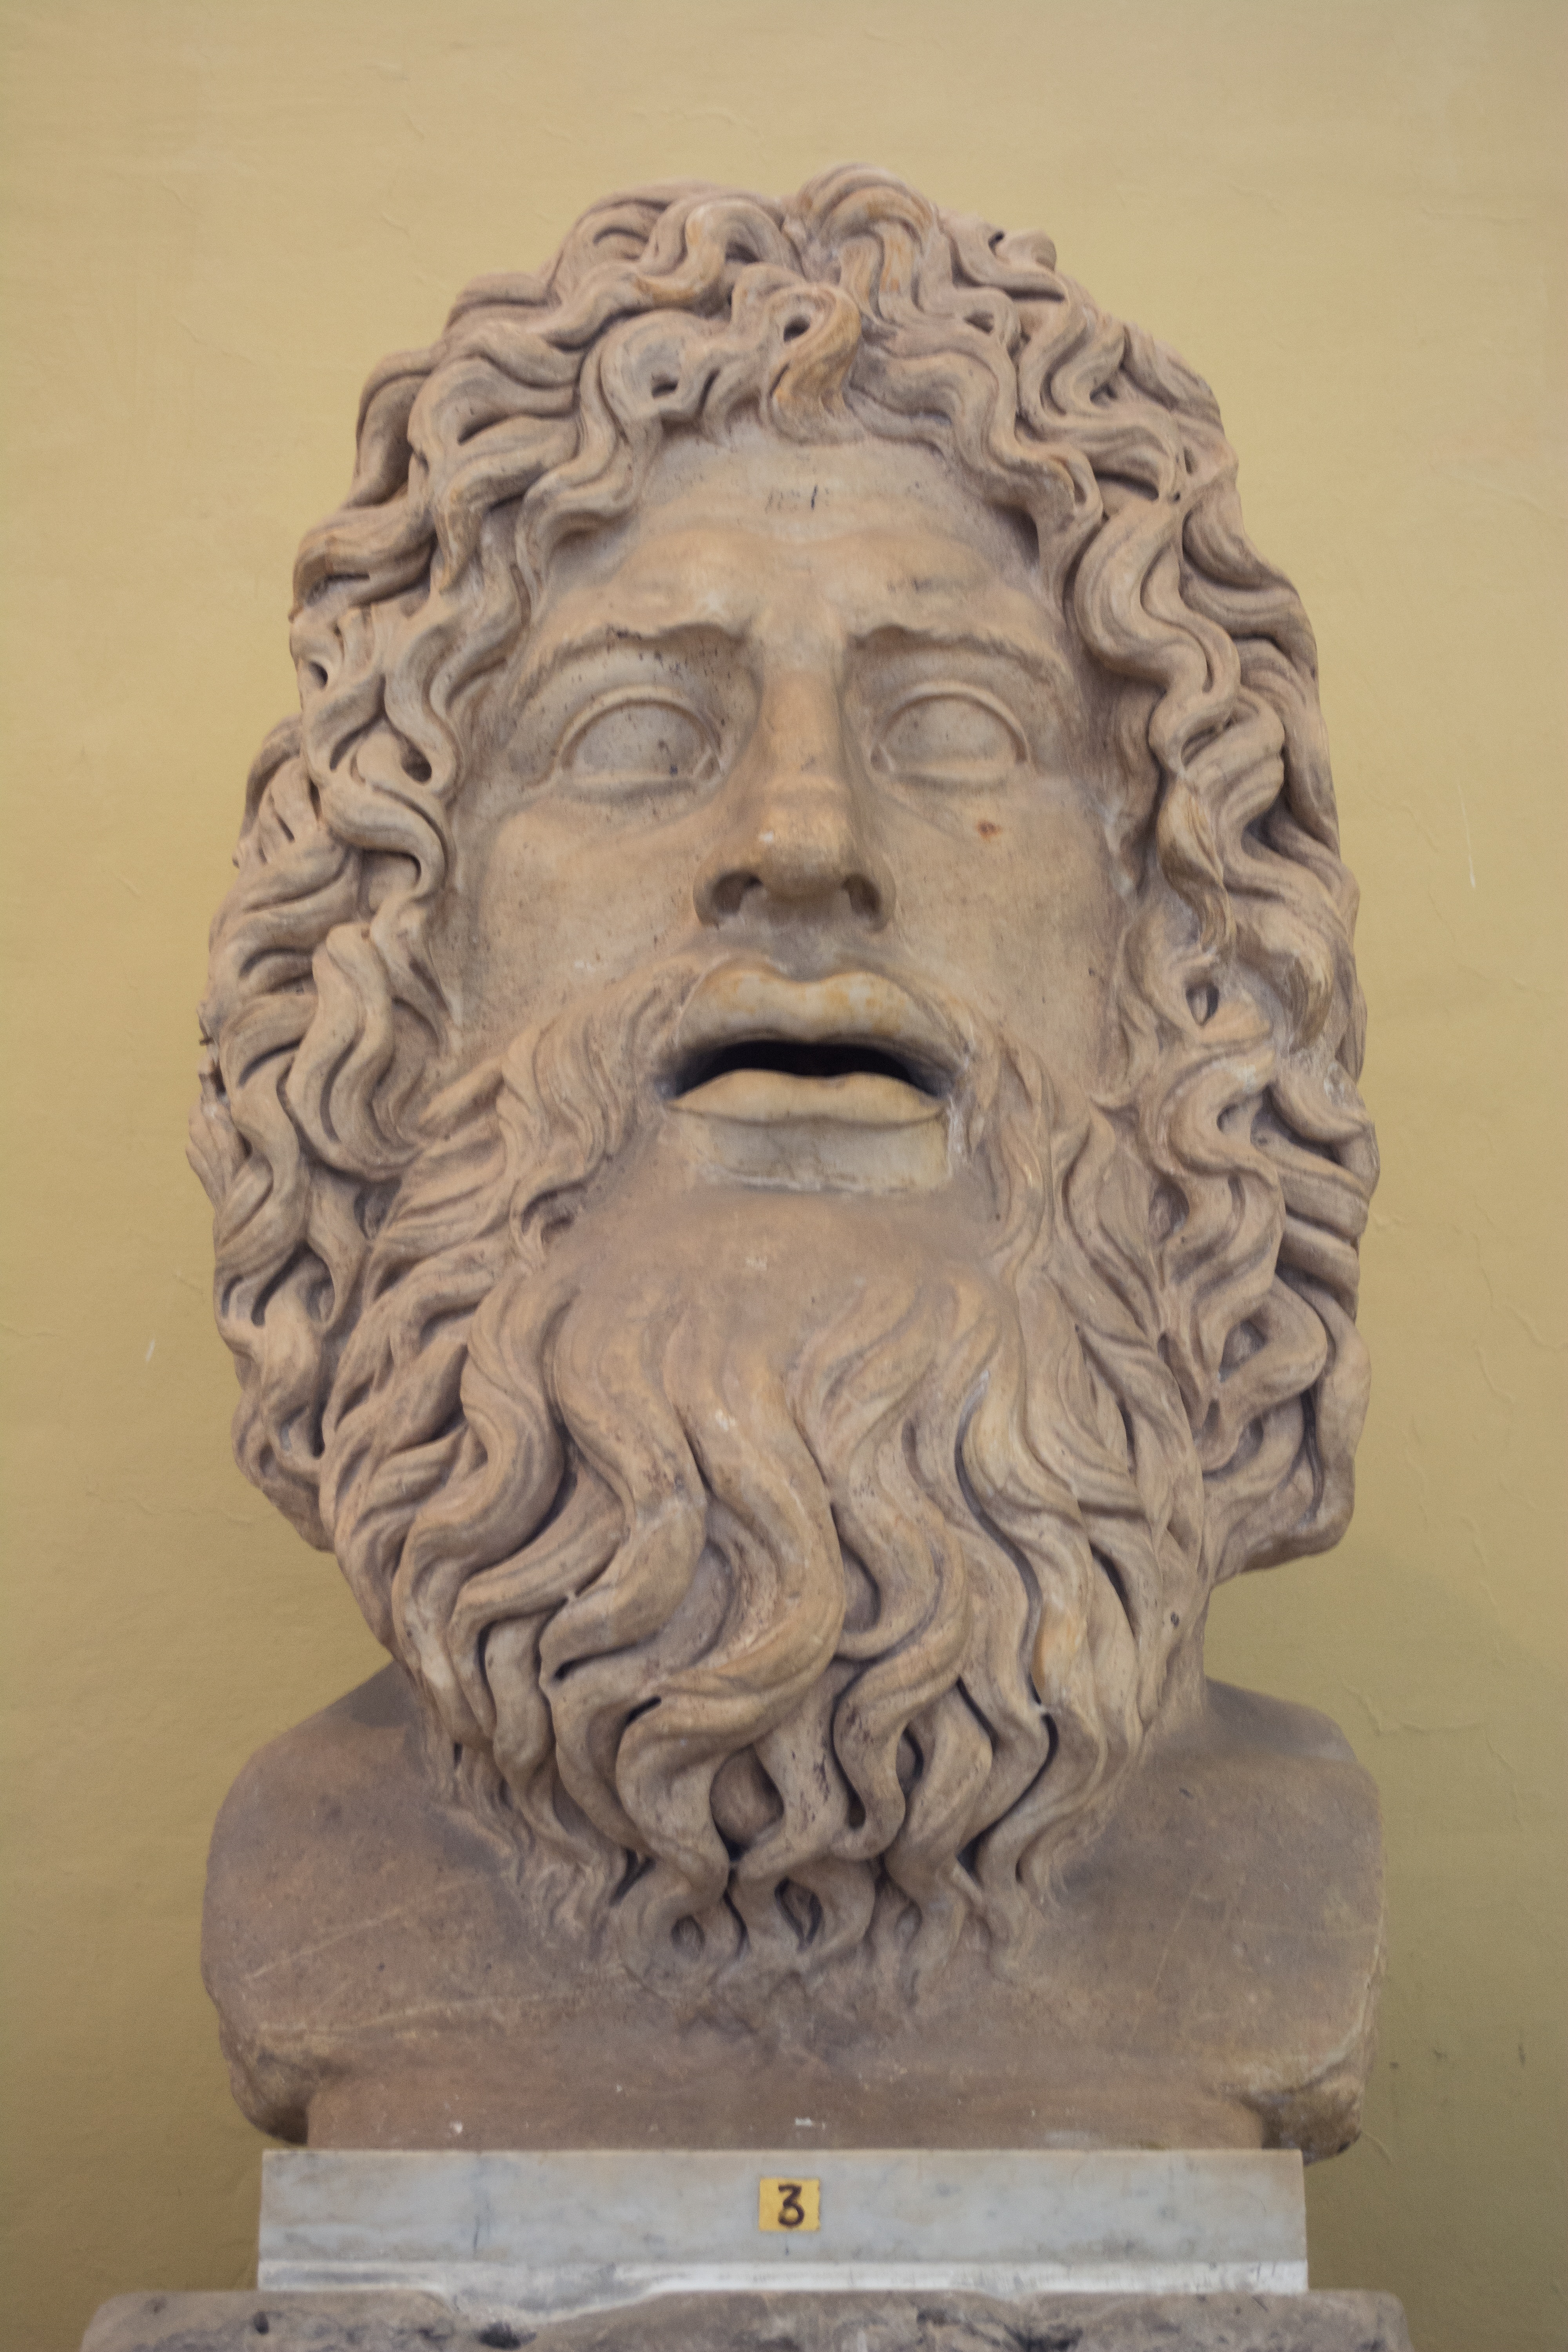
monument, statue, museum, italy, sculpture, art, rome, temple, carving, relief, stone carving, the vatican, ancient history, buyust, classical sculpture